Francisco de Medrano y Villa

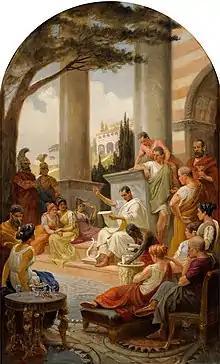
Horace reciting his verses, by Adalbert von Rössler.

Medrano's moral sonnets like the one beginning with '("What worries, Flavio, are these? What heaps of different troubles assail me?")' represent a small yet impactful aspect of his literary work. These moral sonnets exude a Latin gravitas "reminiscent of the Argensolas and occasionally anticipate the style of Quevedo."